Sex and the City

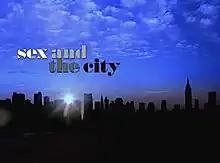
Seasons 4–6 title card

Sex and the City is an American romantic comedy-drama television series created by Darren Star for HBO, based on the newspaper column and 1996 book by Candace Bushnell. It premiered in the United States on June 6, 1998, and concluded on February 22, 2004, with 94 episodes broadcast over six seasons. The series follows the lives of four female friends living in New York City: the streetwise newspaper columnist Carrie Bradshaw (played by Sarah Jessica Parker), the sexually liberated public relations professional Samantha Jones (played by Kim Cattrall), the more conservative art dealer Charlotte York (played by Kristin Davis), and the cynical lawyer Miranda Hobbes (played by Cynthia Nixon).